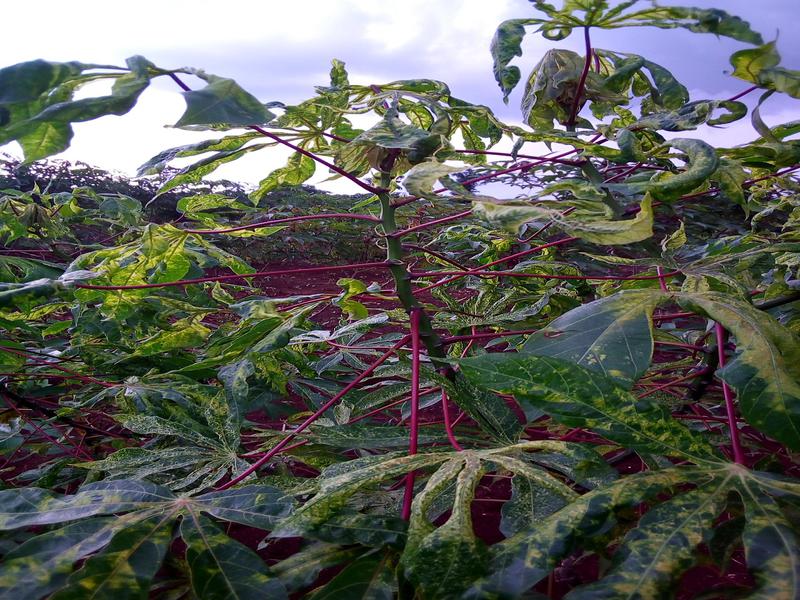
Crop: cassava
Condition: mosaic_disease